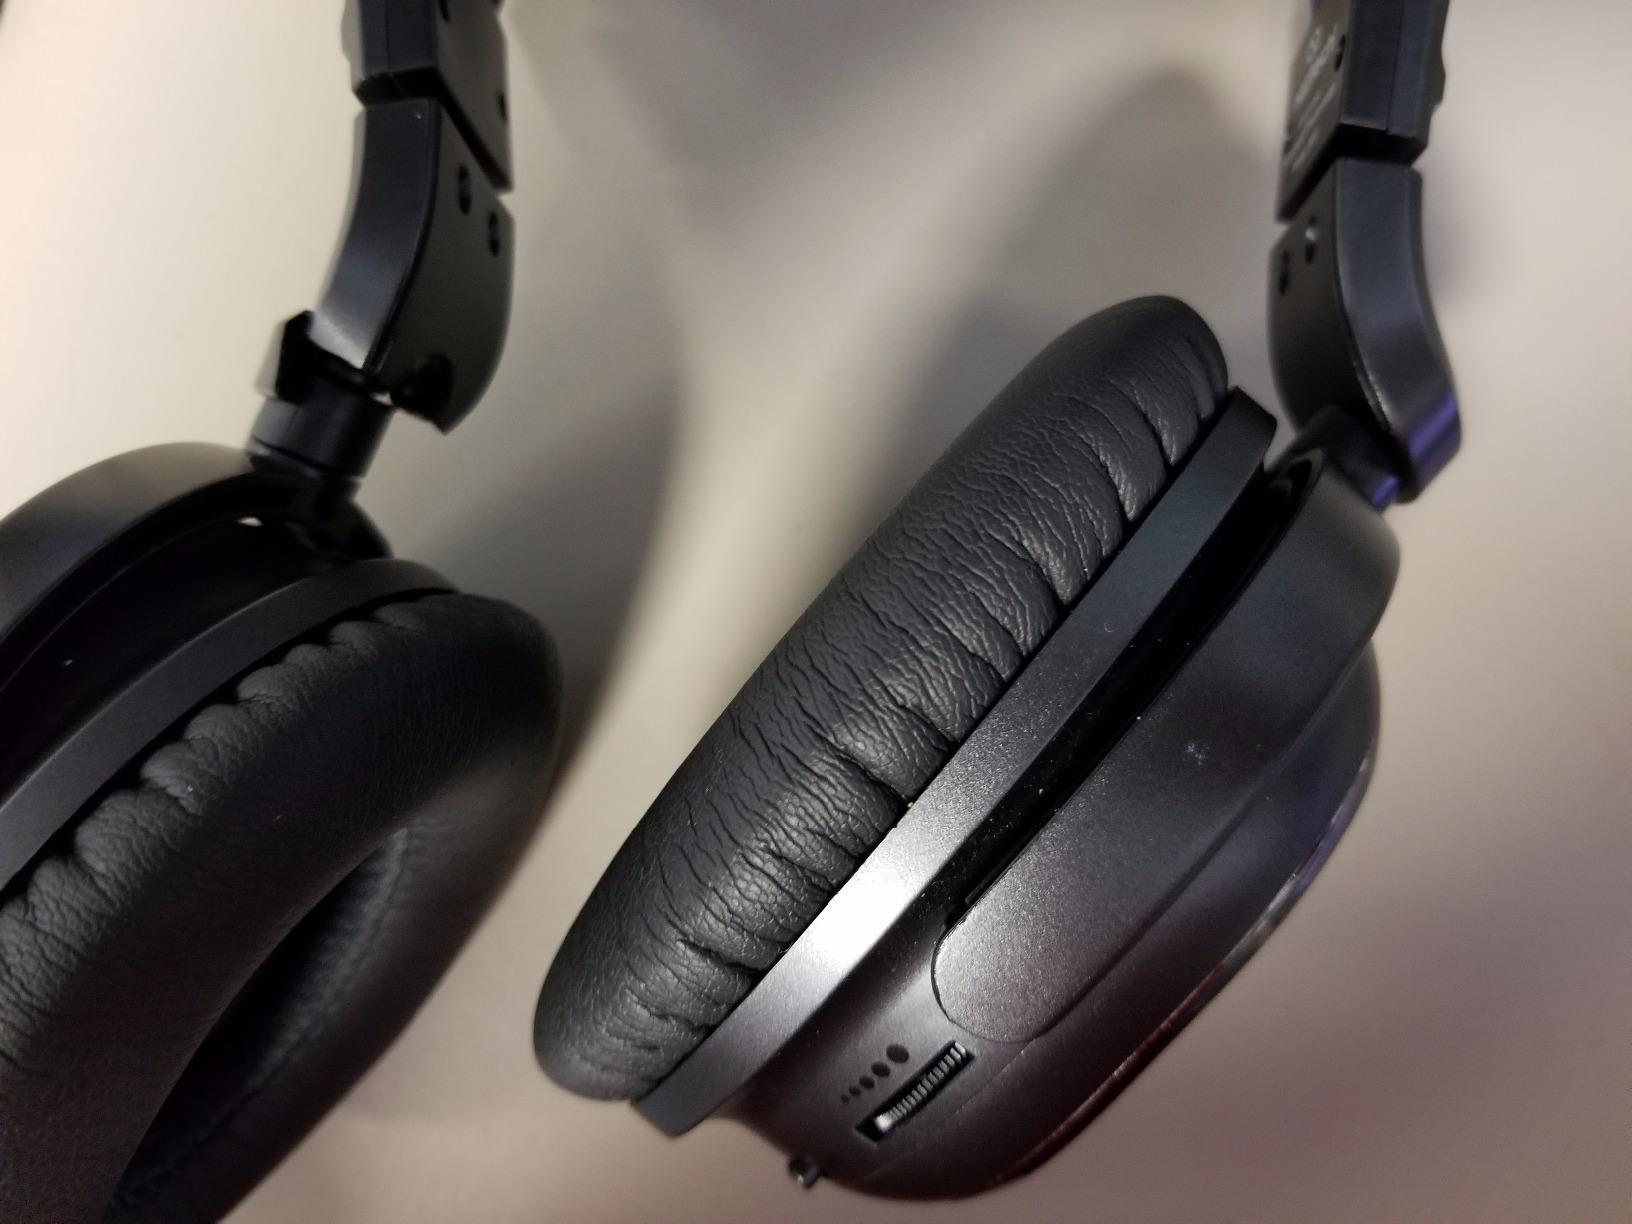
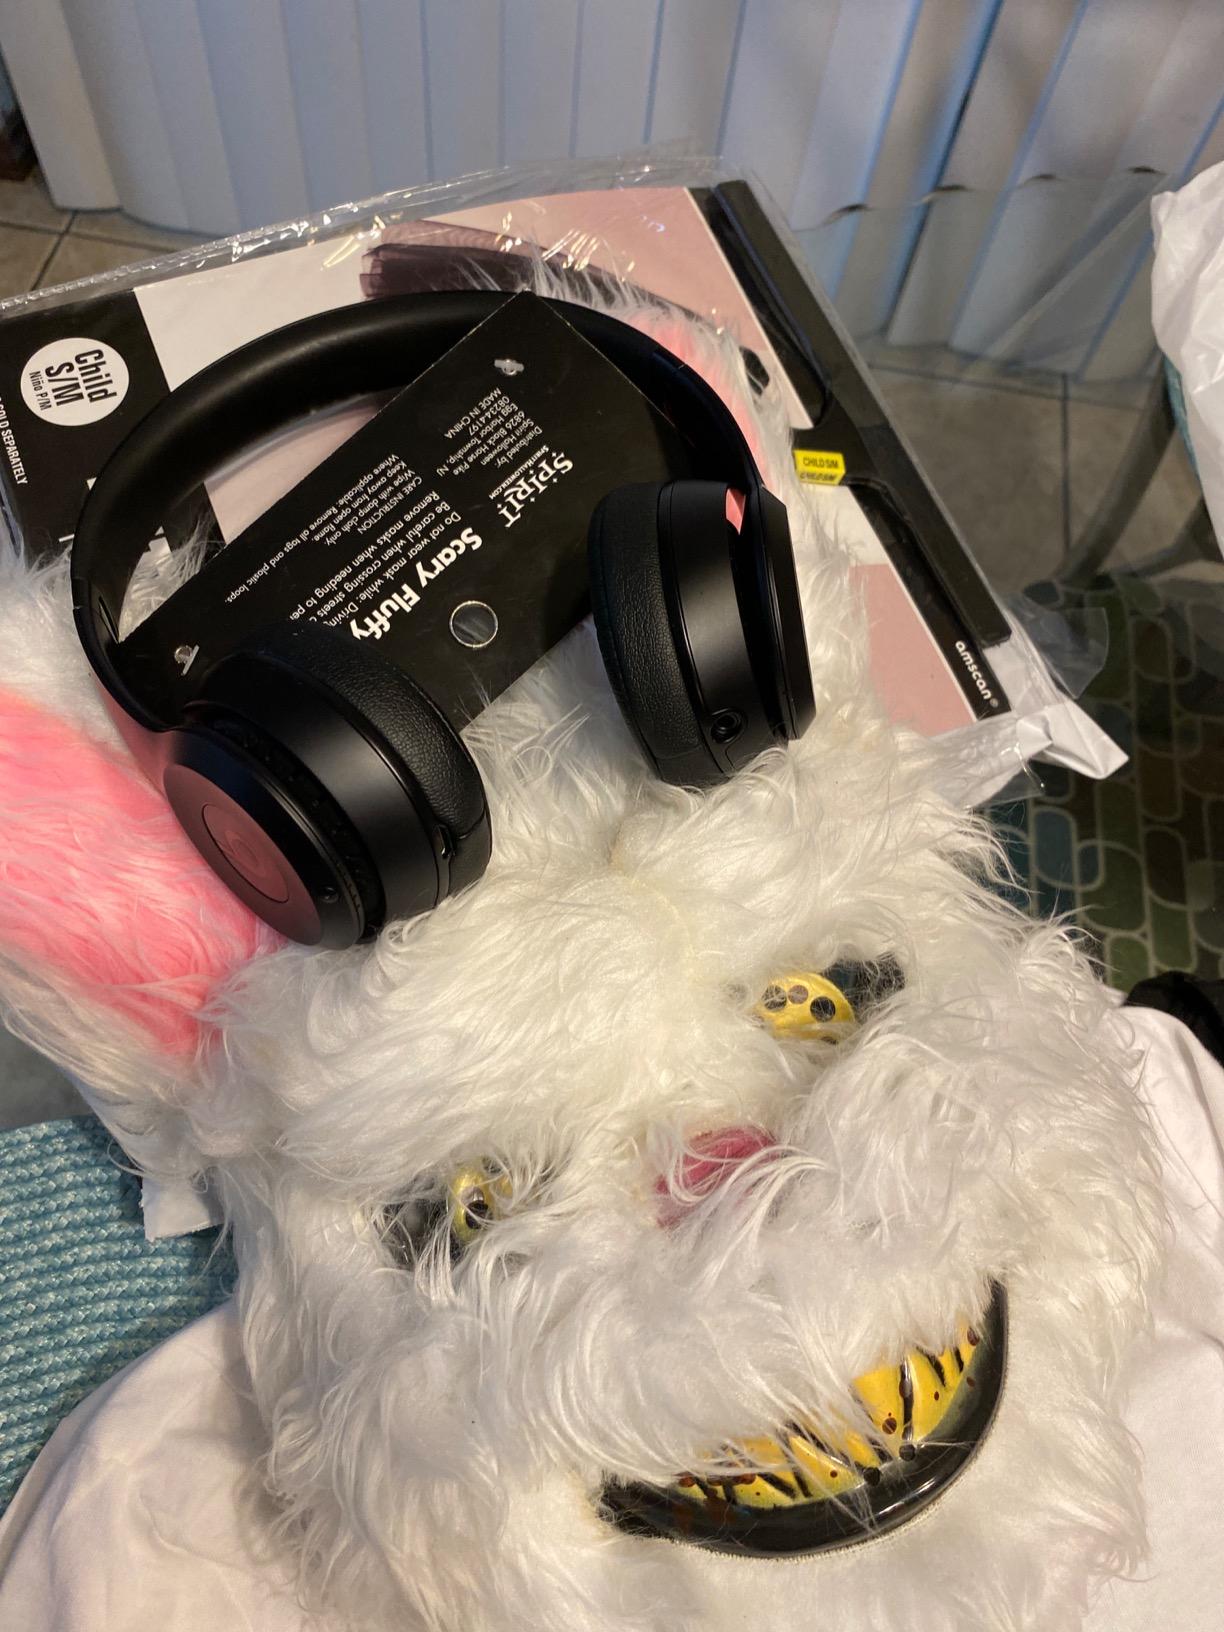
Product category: headphones
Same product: no